Netball in Asia

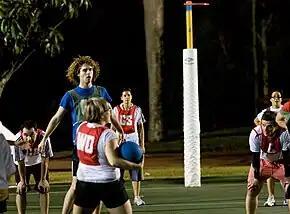
Woman holding a netball while other players stand watching her. Woman and shooting team is wearing white with red bibs. Opposing team is wearing blue with green bibs.

Netball was brought to Australia by English school teachers, with a team having been organised by 1904 at Parramatta Superior Schools. In 1927, a national federation for the sport, Australian Women's Basketball Association, was created. During the 1930s in Australia, much of the participation in netball at universities was not organised and players were not required to register. It was believed that this was a positive for netball as it allowed people to participate who might not have participated otherwise. Australia's national team toured England in 1957. This tour resulted in a number of Commonwealth countries meeting together in order to try to standardise the rules of the game. The sport's name "netball" became official in Australia in 1970. Netball was one of the eight foundation sports when the Australian Institute of Sport was created. The national federation changed their name to Netball Australia in 1995. The Government of New South Wales committed over to creating and improving sporting facilities in the state. Some of this funding went to improving netball facilities.